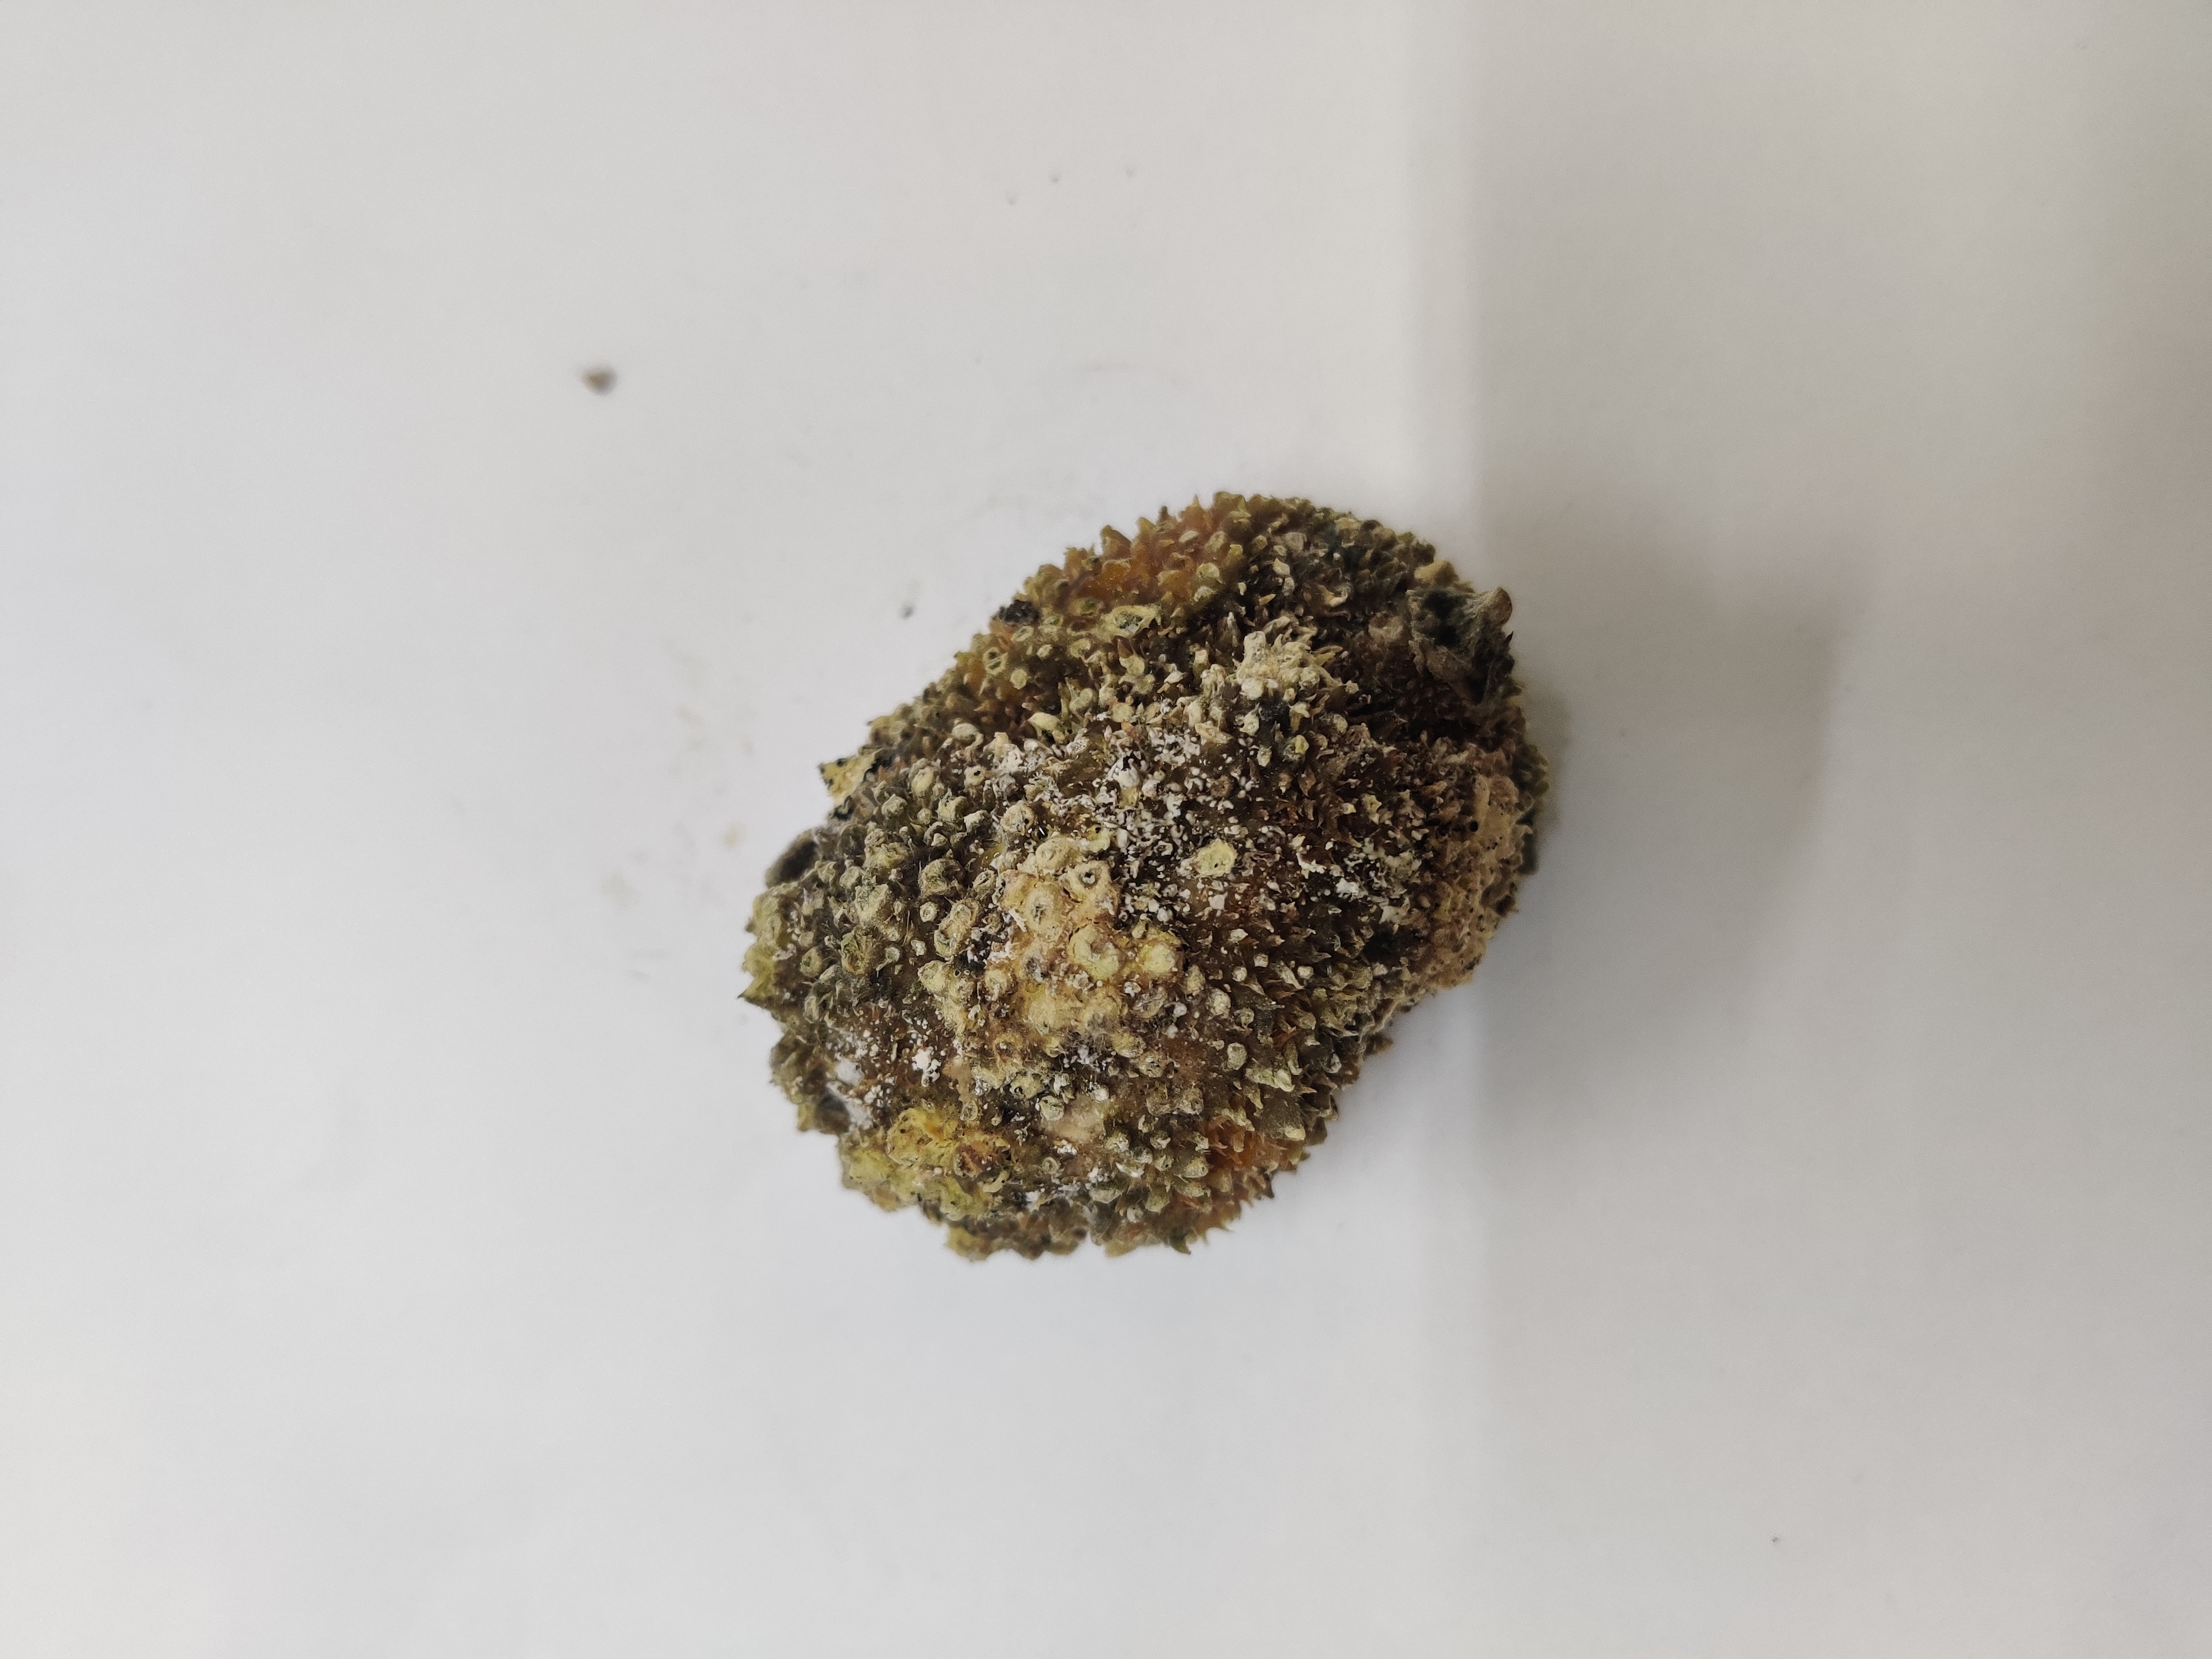
Crop: Spiny Gourd
Condition: Damaged